Answer in natural language. How many CounterTops are visible in the scene? Choose between the following options: 1, 5, 6, 4 or 1
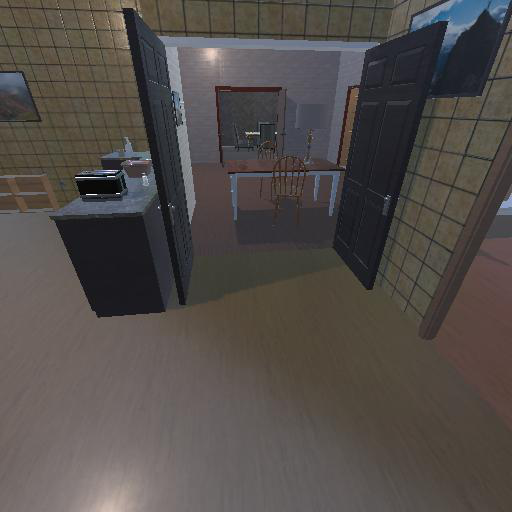
<answer>1</answer>